Tricky Business (Australian TV series)

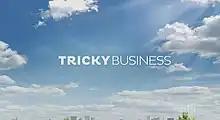
Inter title Card

Tricky Business is an Australian television drama series first broadcast on the Nine Network on 14 May 2012. Filmed in and around Wollongong and Sydney, the program is produced by Screentime with the assistance of Screen Australia. The Nine Network ordered 13 episodes. The series premiered in New Zealand on 4 September 2012 on TV3.